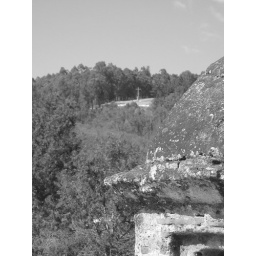
This is the cross on the hill in Antigua Guatemala as seem from the cappachinas ruins.